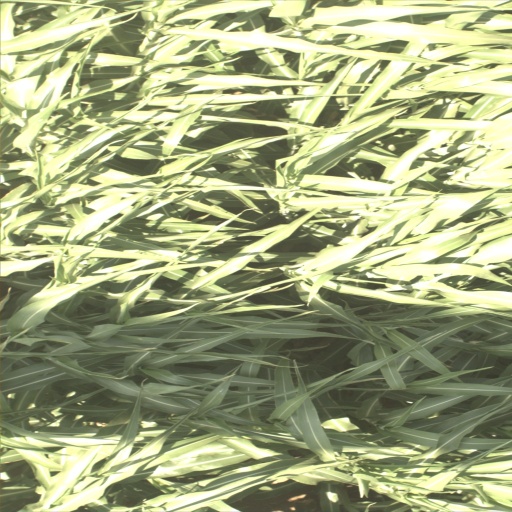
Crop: sorghum